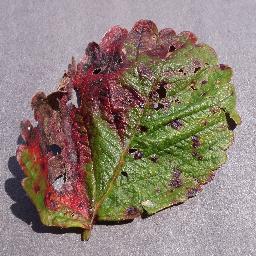
Label: Strawberry___Leaf_scorch